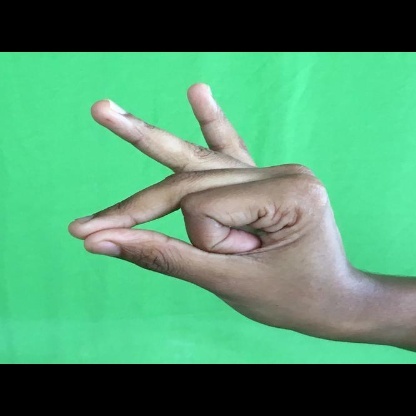
Mudra: Bramaram